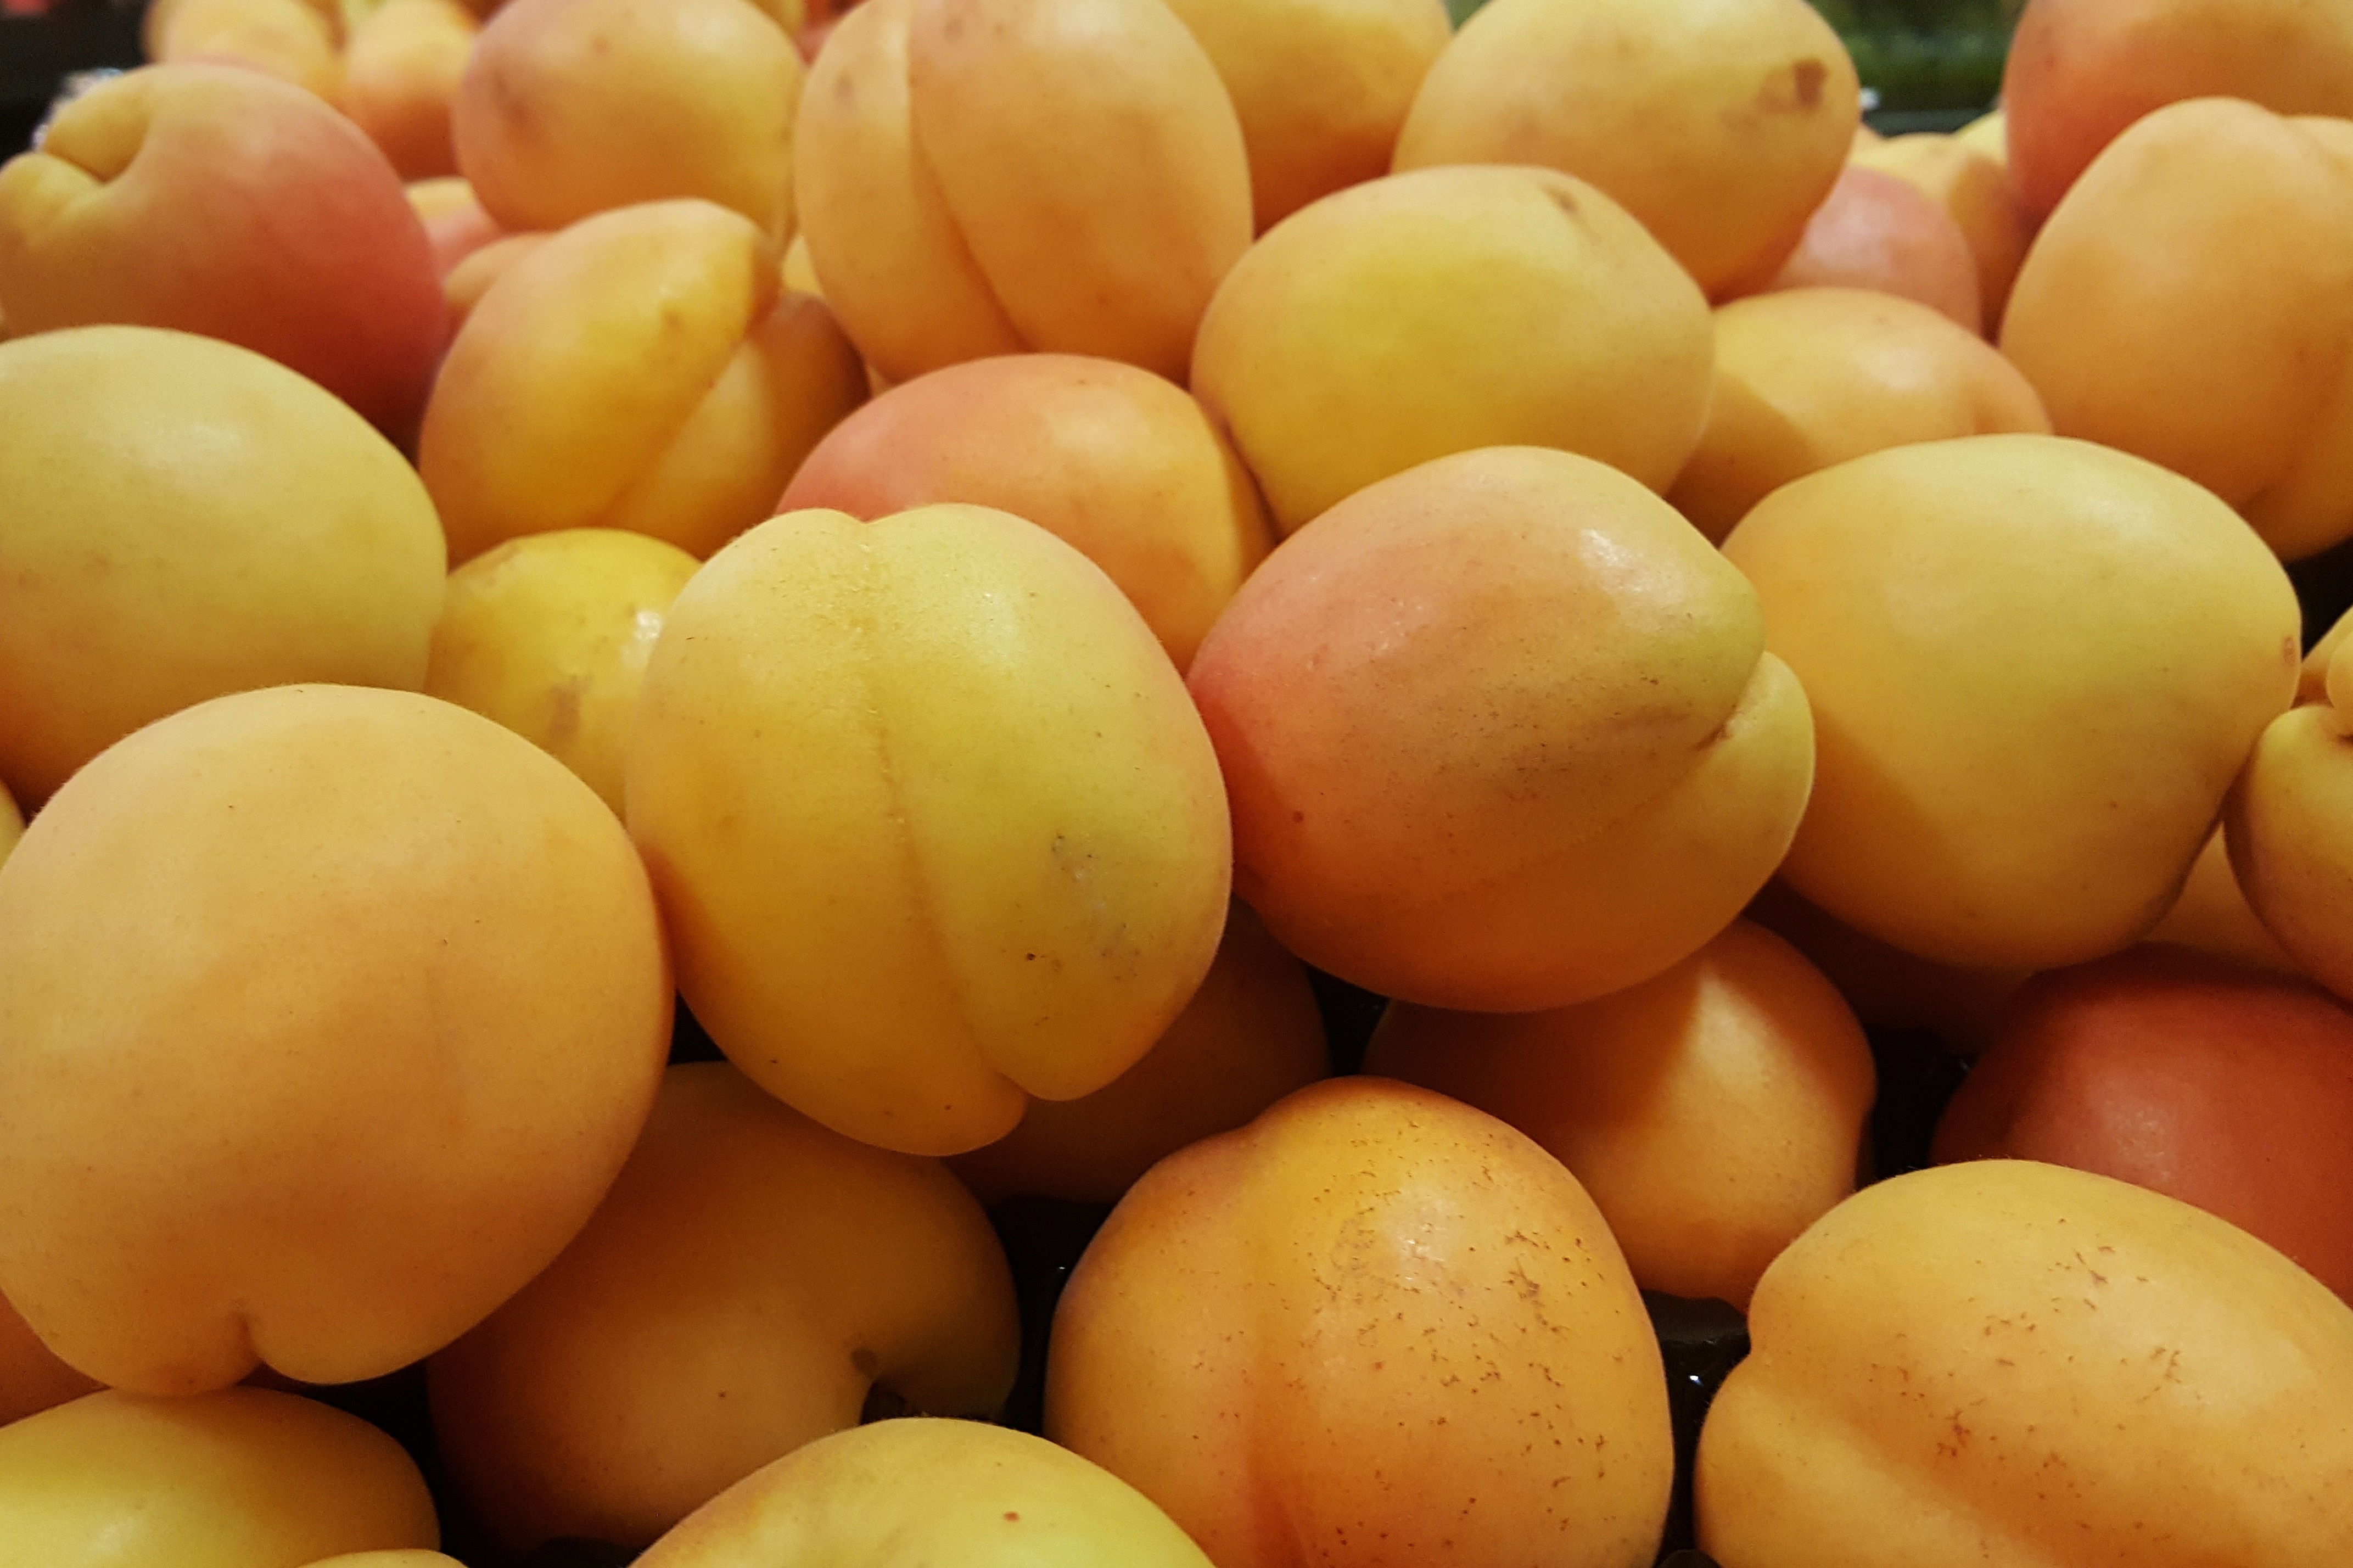
plant, fruit, sweet, ripe, orange, food, harvest, produce, market, freshness, jam, apricot, fresh fruit, eating, jelly, fruit tree, seasonal, pick, canning, prunus, organic, apricots, flowering plant, rose family, marmalade, stone fruit, preserving, land plant, rose order